Baptism in Mormonism

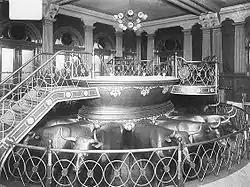
Baptismal font in the Salt Lake Temple, , where baptisms for the dead are performed by the LDS Church

The LDS Church practices baptism for the dead "vicariously" or "by proxy" in temples for anyone who did not receive these ordinances while living.